Nablus

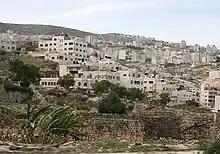
Ruins from antiquity (foreground) in a residential area in Nablus, 2008

Conflict among the Christian population of Neapolis emerged in 451. By this time, Neapolis was within the Palaestina Prima province under the rule of the Byzantine Empire. The tension was a result of Monophysite Christian attempts to prevent the return of the Patriarch of Jerusalem, Juvenal, to his episcopal see. However, the conflict did not grow into civil strife.